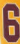
Number: 6